Tom Brown's School Days

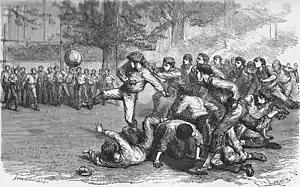
Illustration by Godefroy Durand for the 1875 French edition of the novel

His first school year is at a local school. His second year starts at a private school, but due to an epidemic of fever in the area, all the school's boys are sent home, and Tom is transferred mid-term to Rugby School.